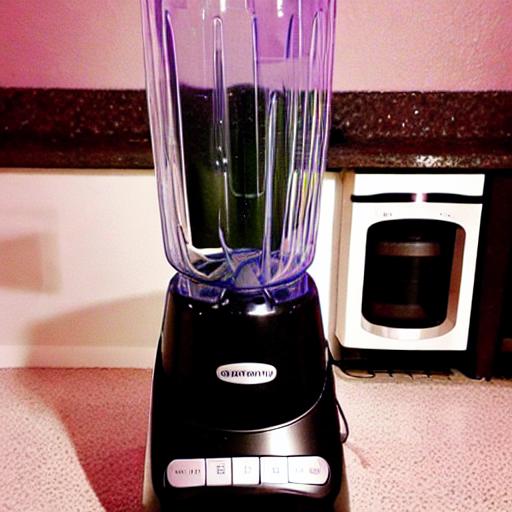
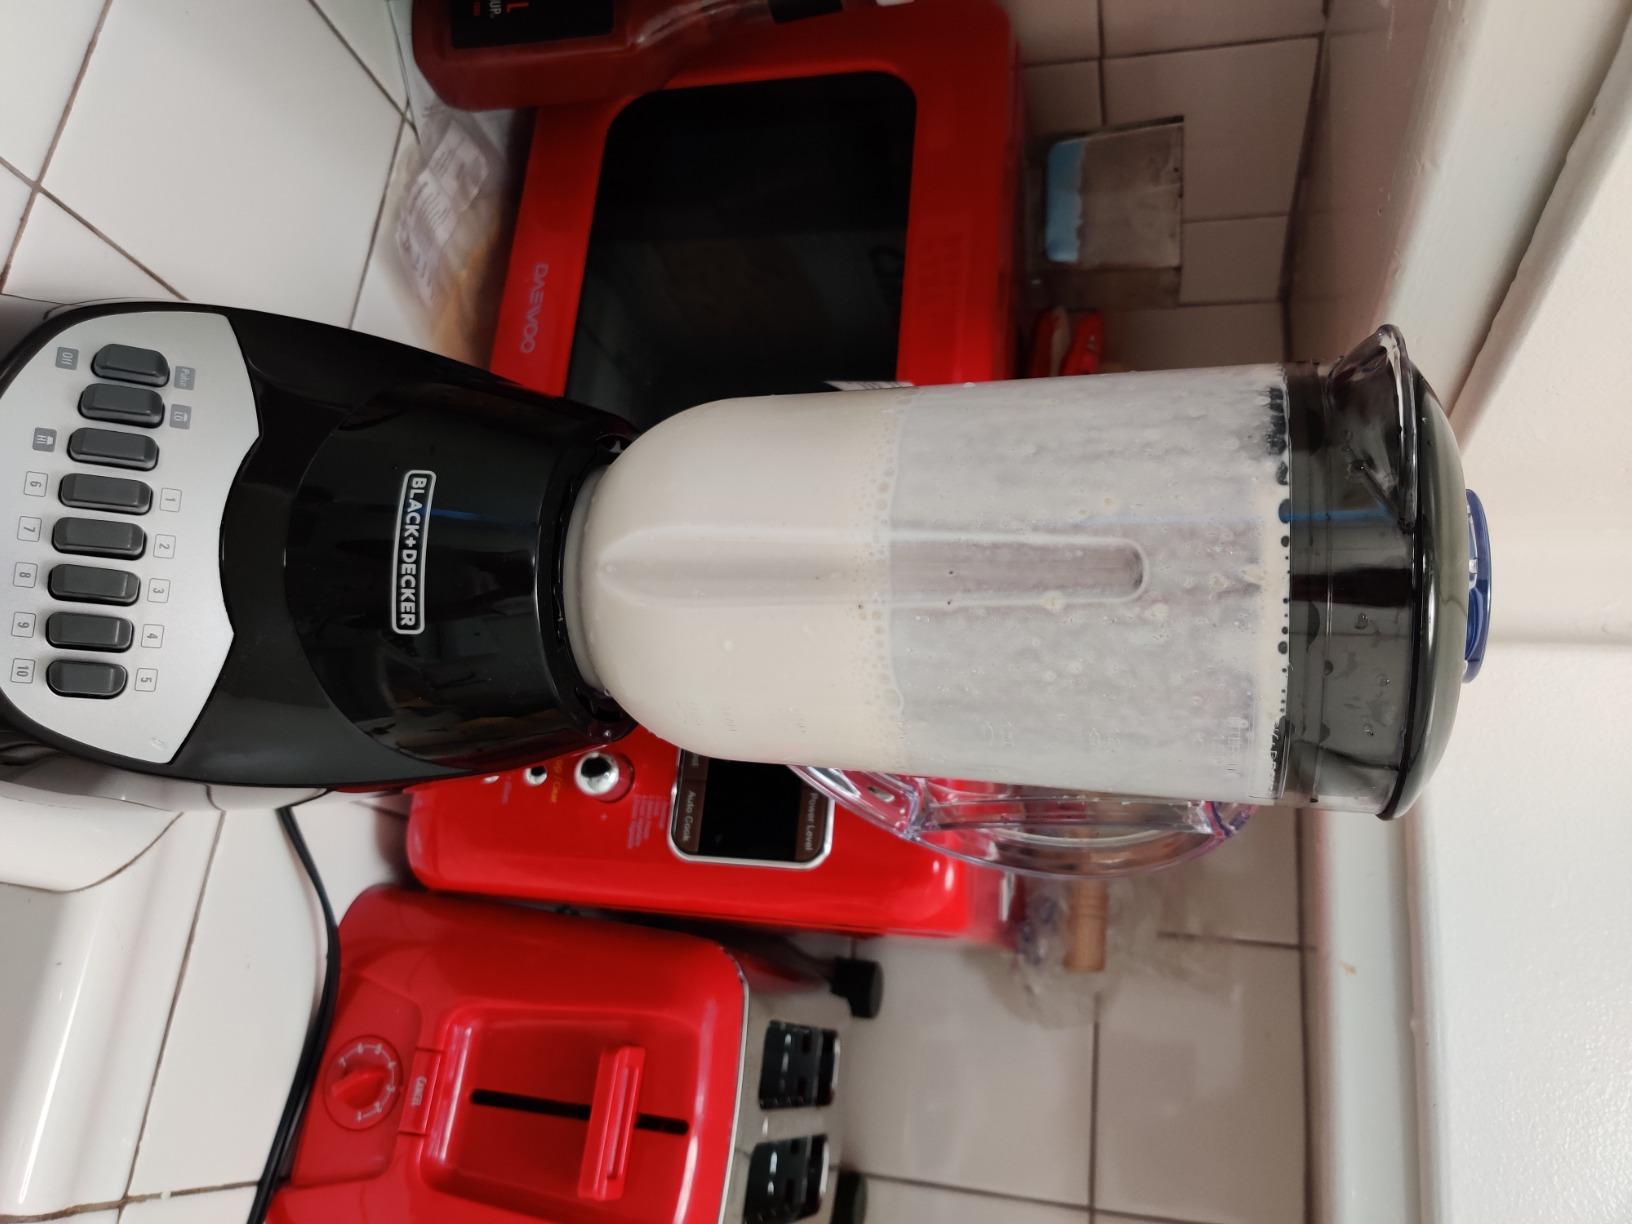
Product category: items_blender
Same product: no